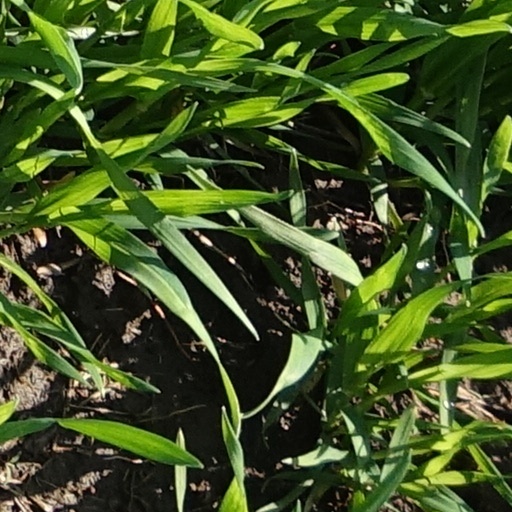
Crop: wheat